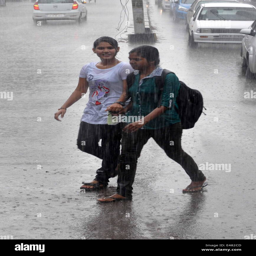
the young girls enjoy crossing the road during rain .